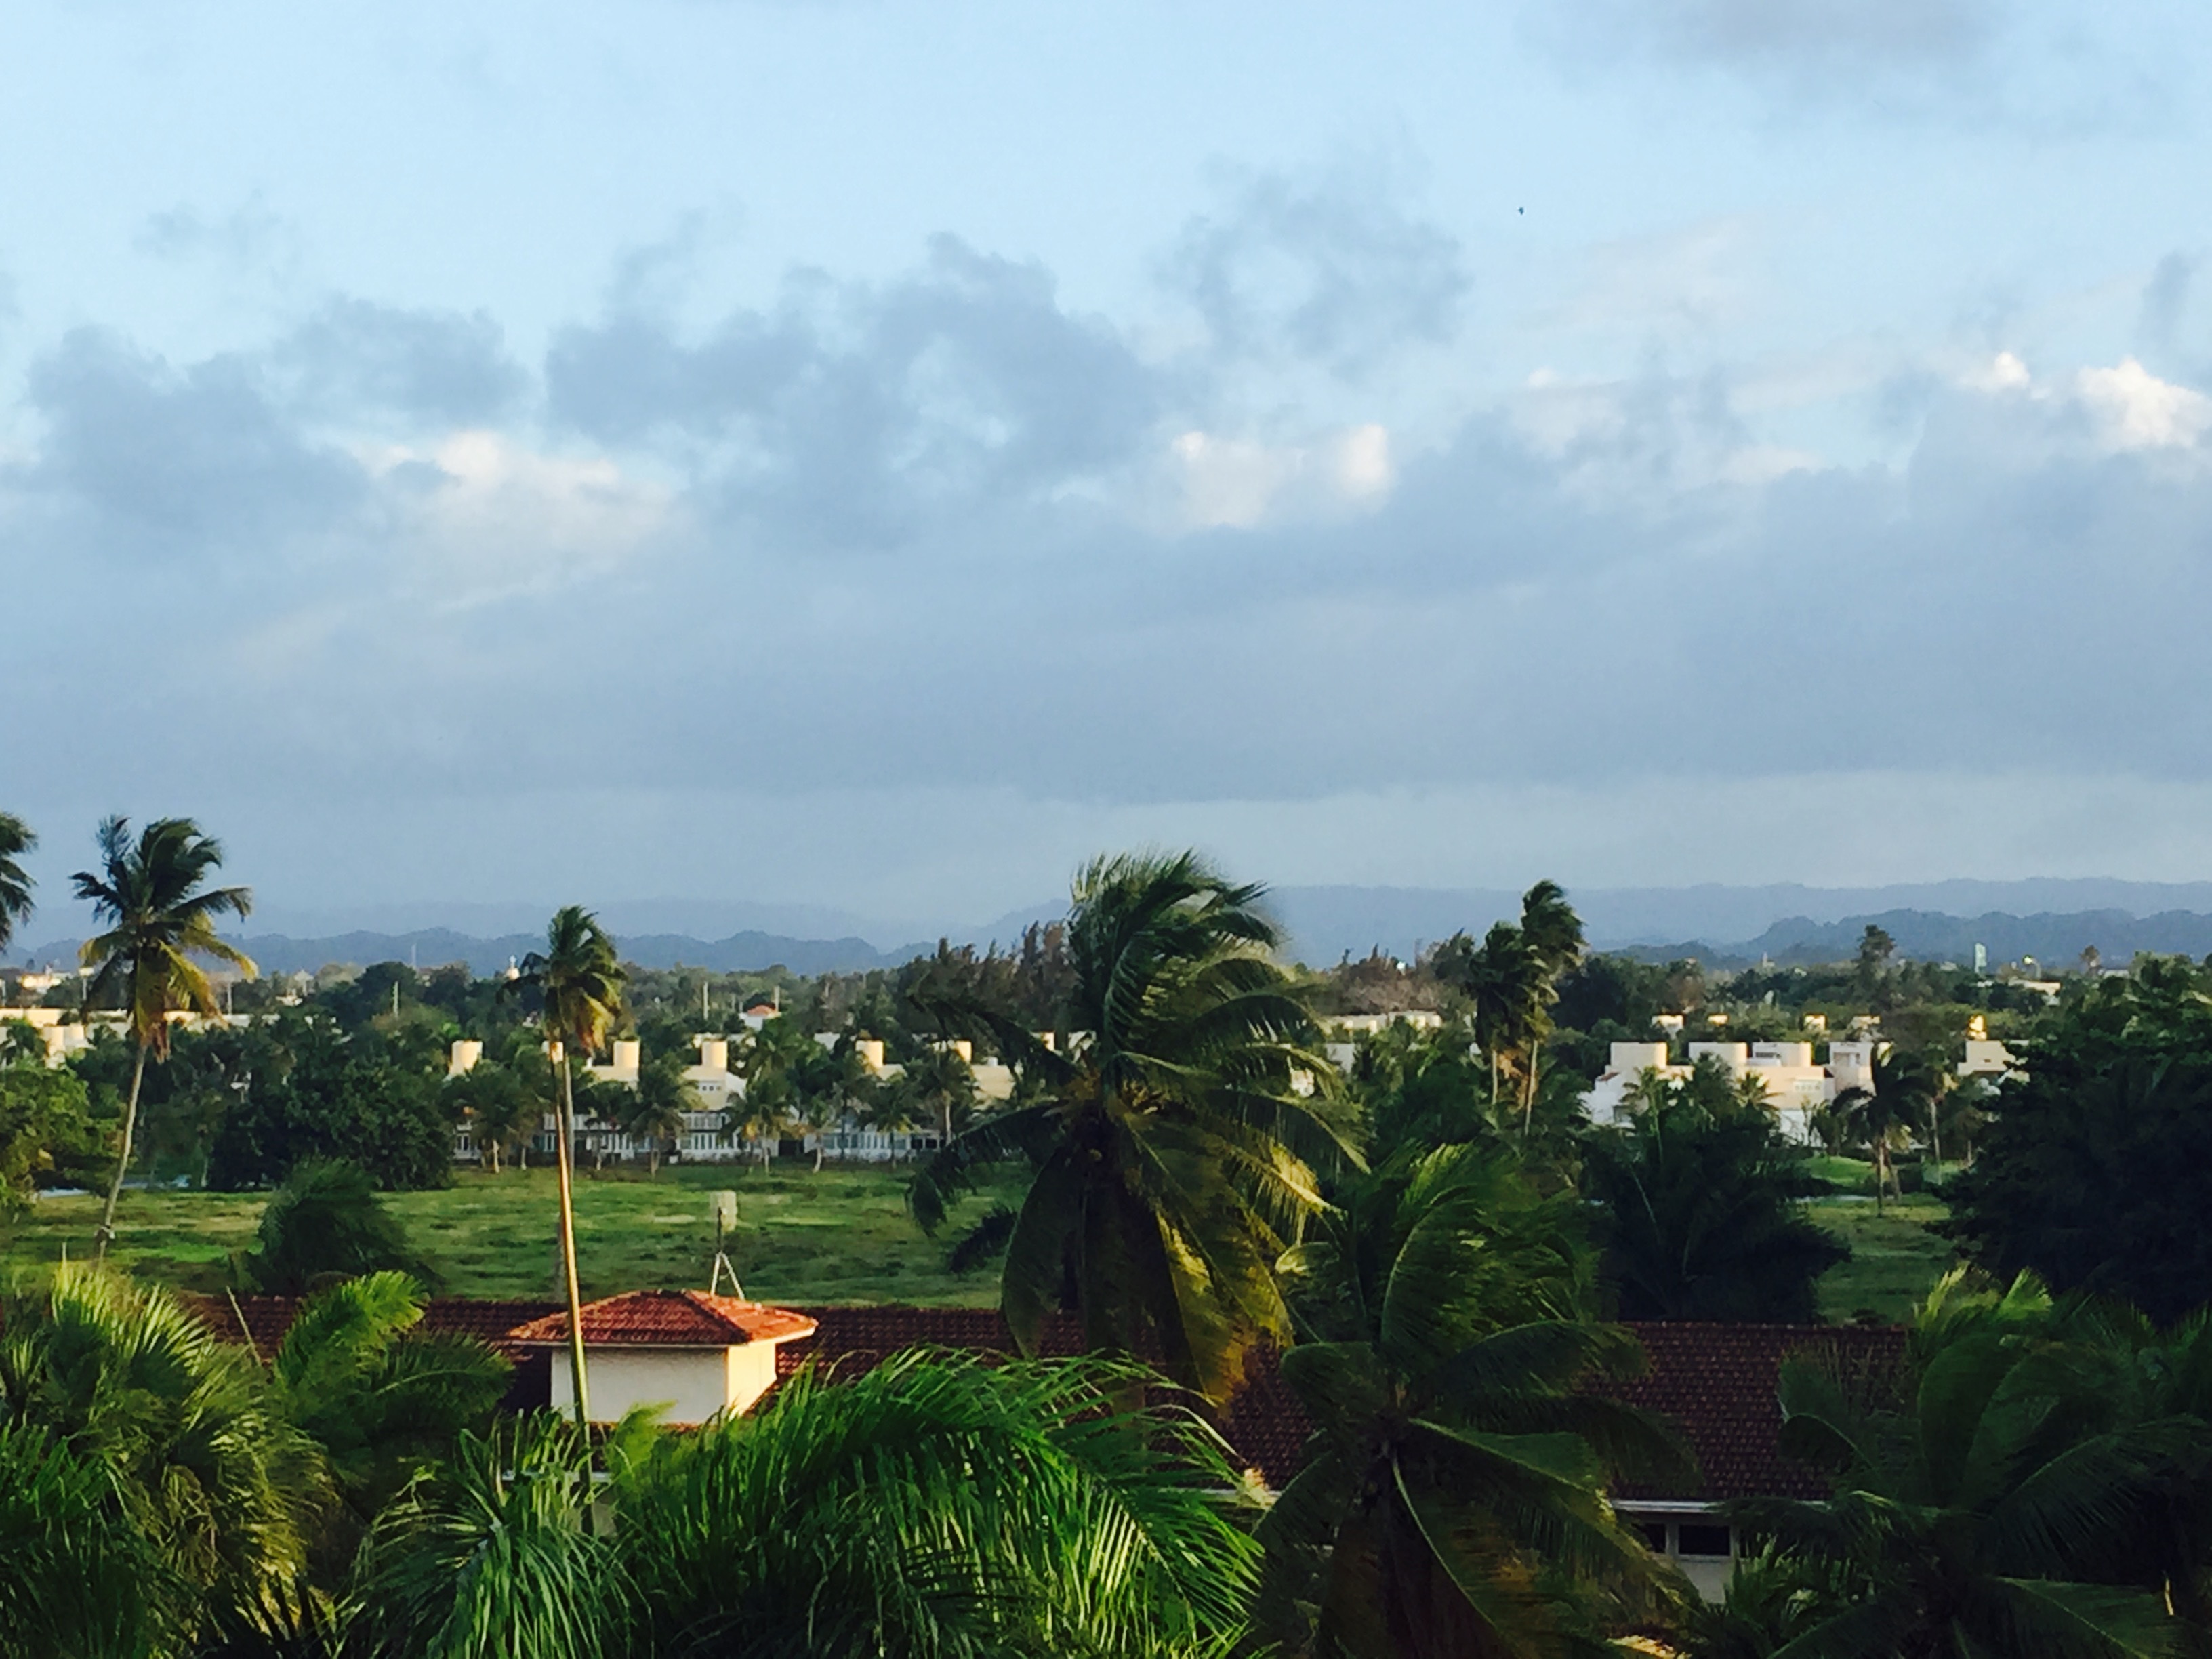
landscape, sea, coast, tree, sky, hill, vacation, jungle, resort, estate, tropics, rural area, arecales